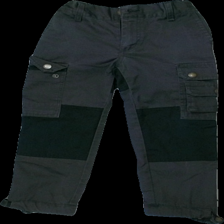
View: front
Type: Trousers
Category: Children
Brand: Not in the list
Brand text on label: Engelsons
Colors: Grey, Black
Material: 75% polyester 25% bomull
Pattern: Logo print
Cut: Tight
Size: 110
Season: All
Damage: luddigt/nopprigt
Damage location: top center
Damage 2: lösa trådar
Damage 2 location: bottom center
Price range: <50
Recommended usage: Reuse
Description: byxor